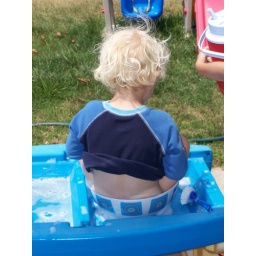
I gave the kids a bowl of soapy water to play in the yard with - Griffin had other ideas!